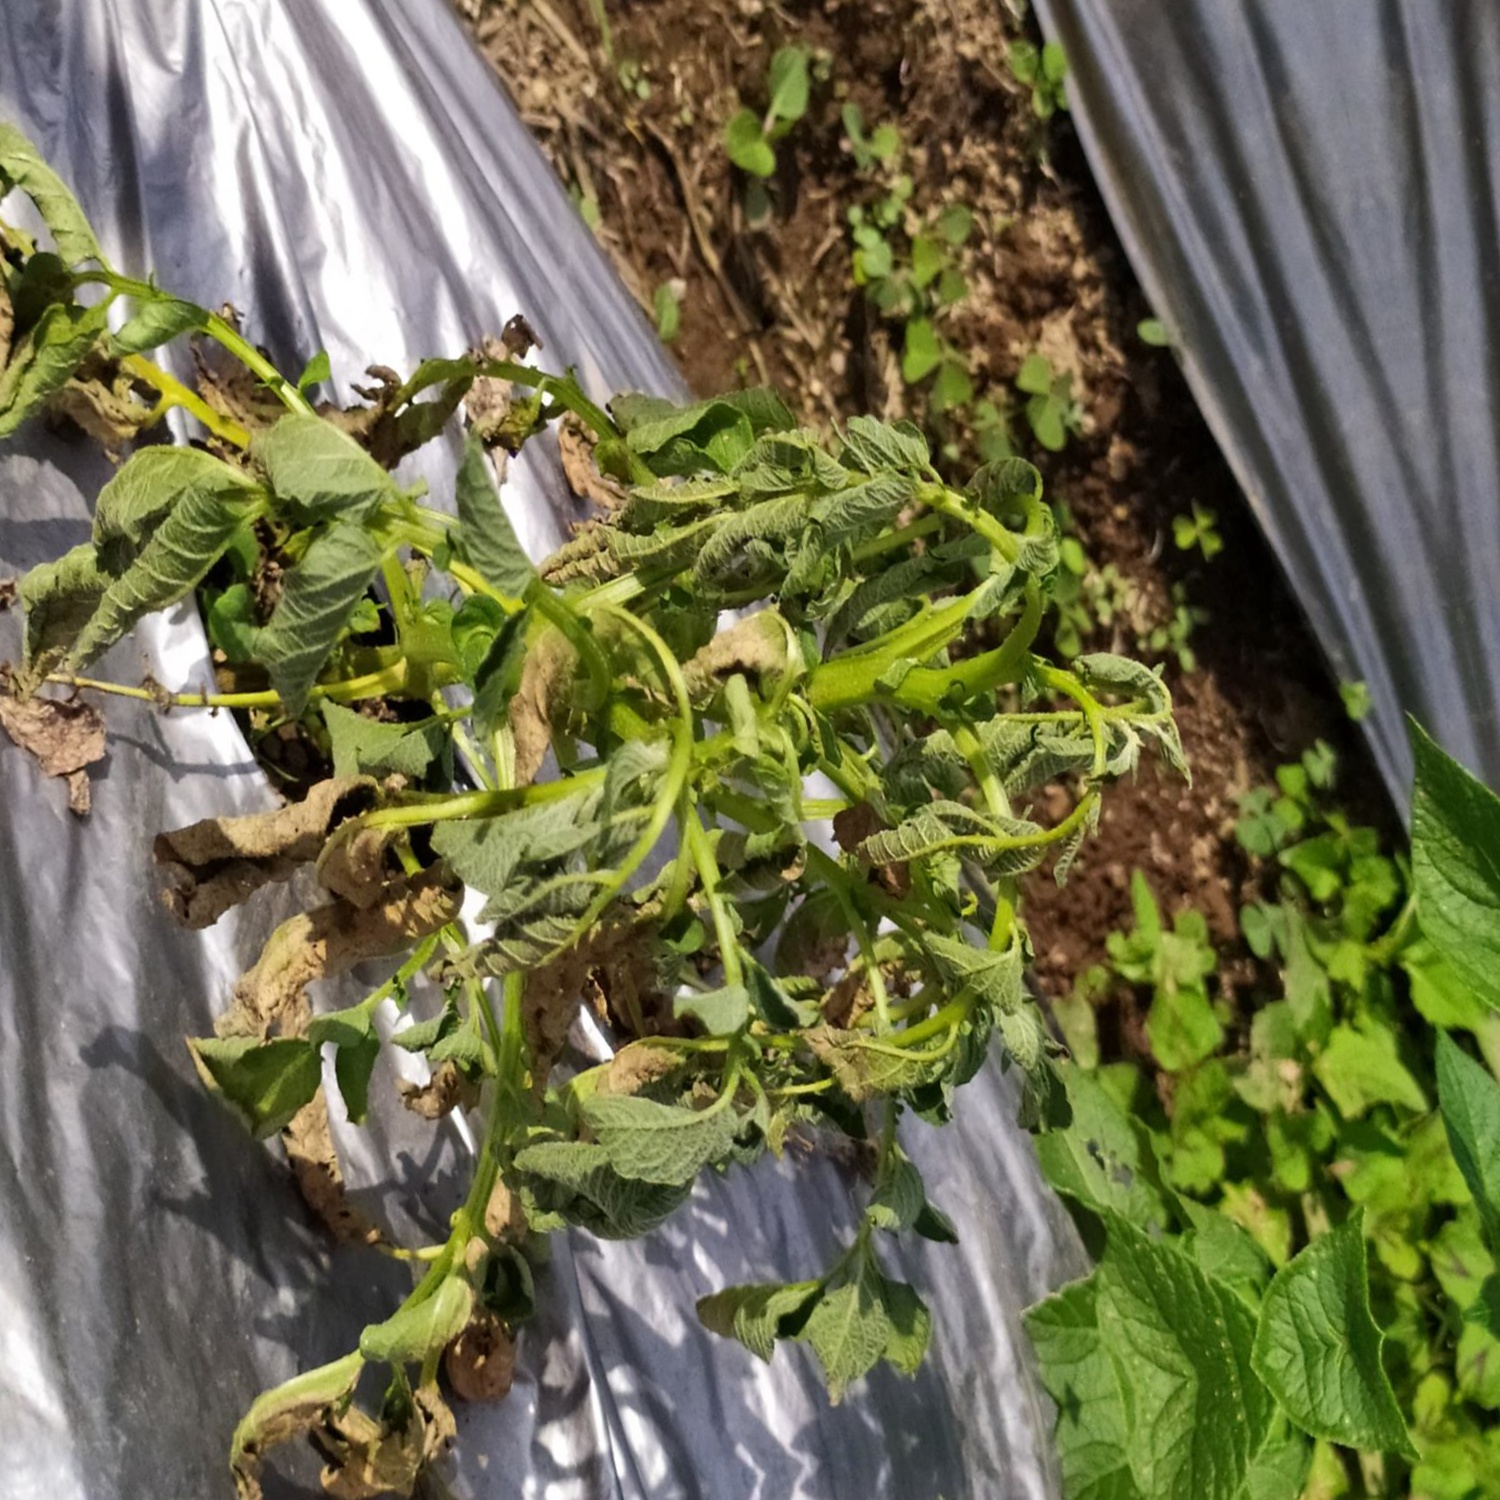
Etiqueta: Pudricion_Parda